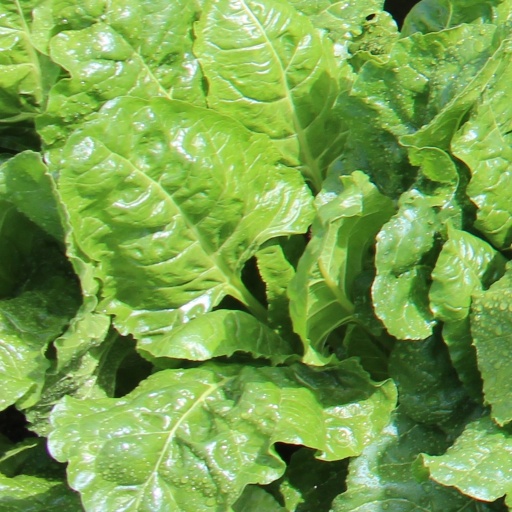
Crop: sugar beet